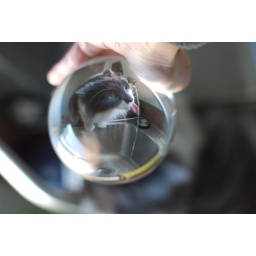
thirsty cat in my crystal ball